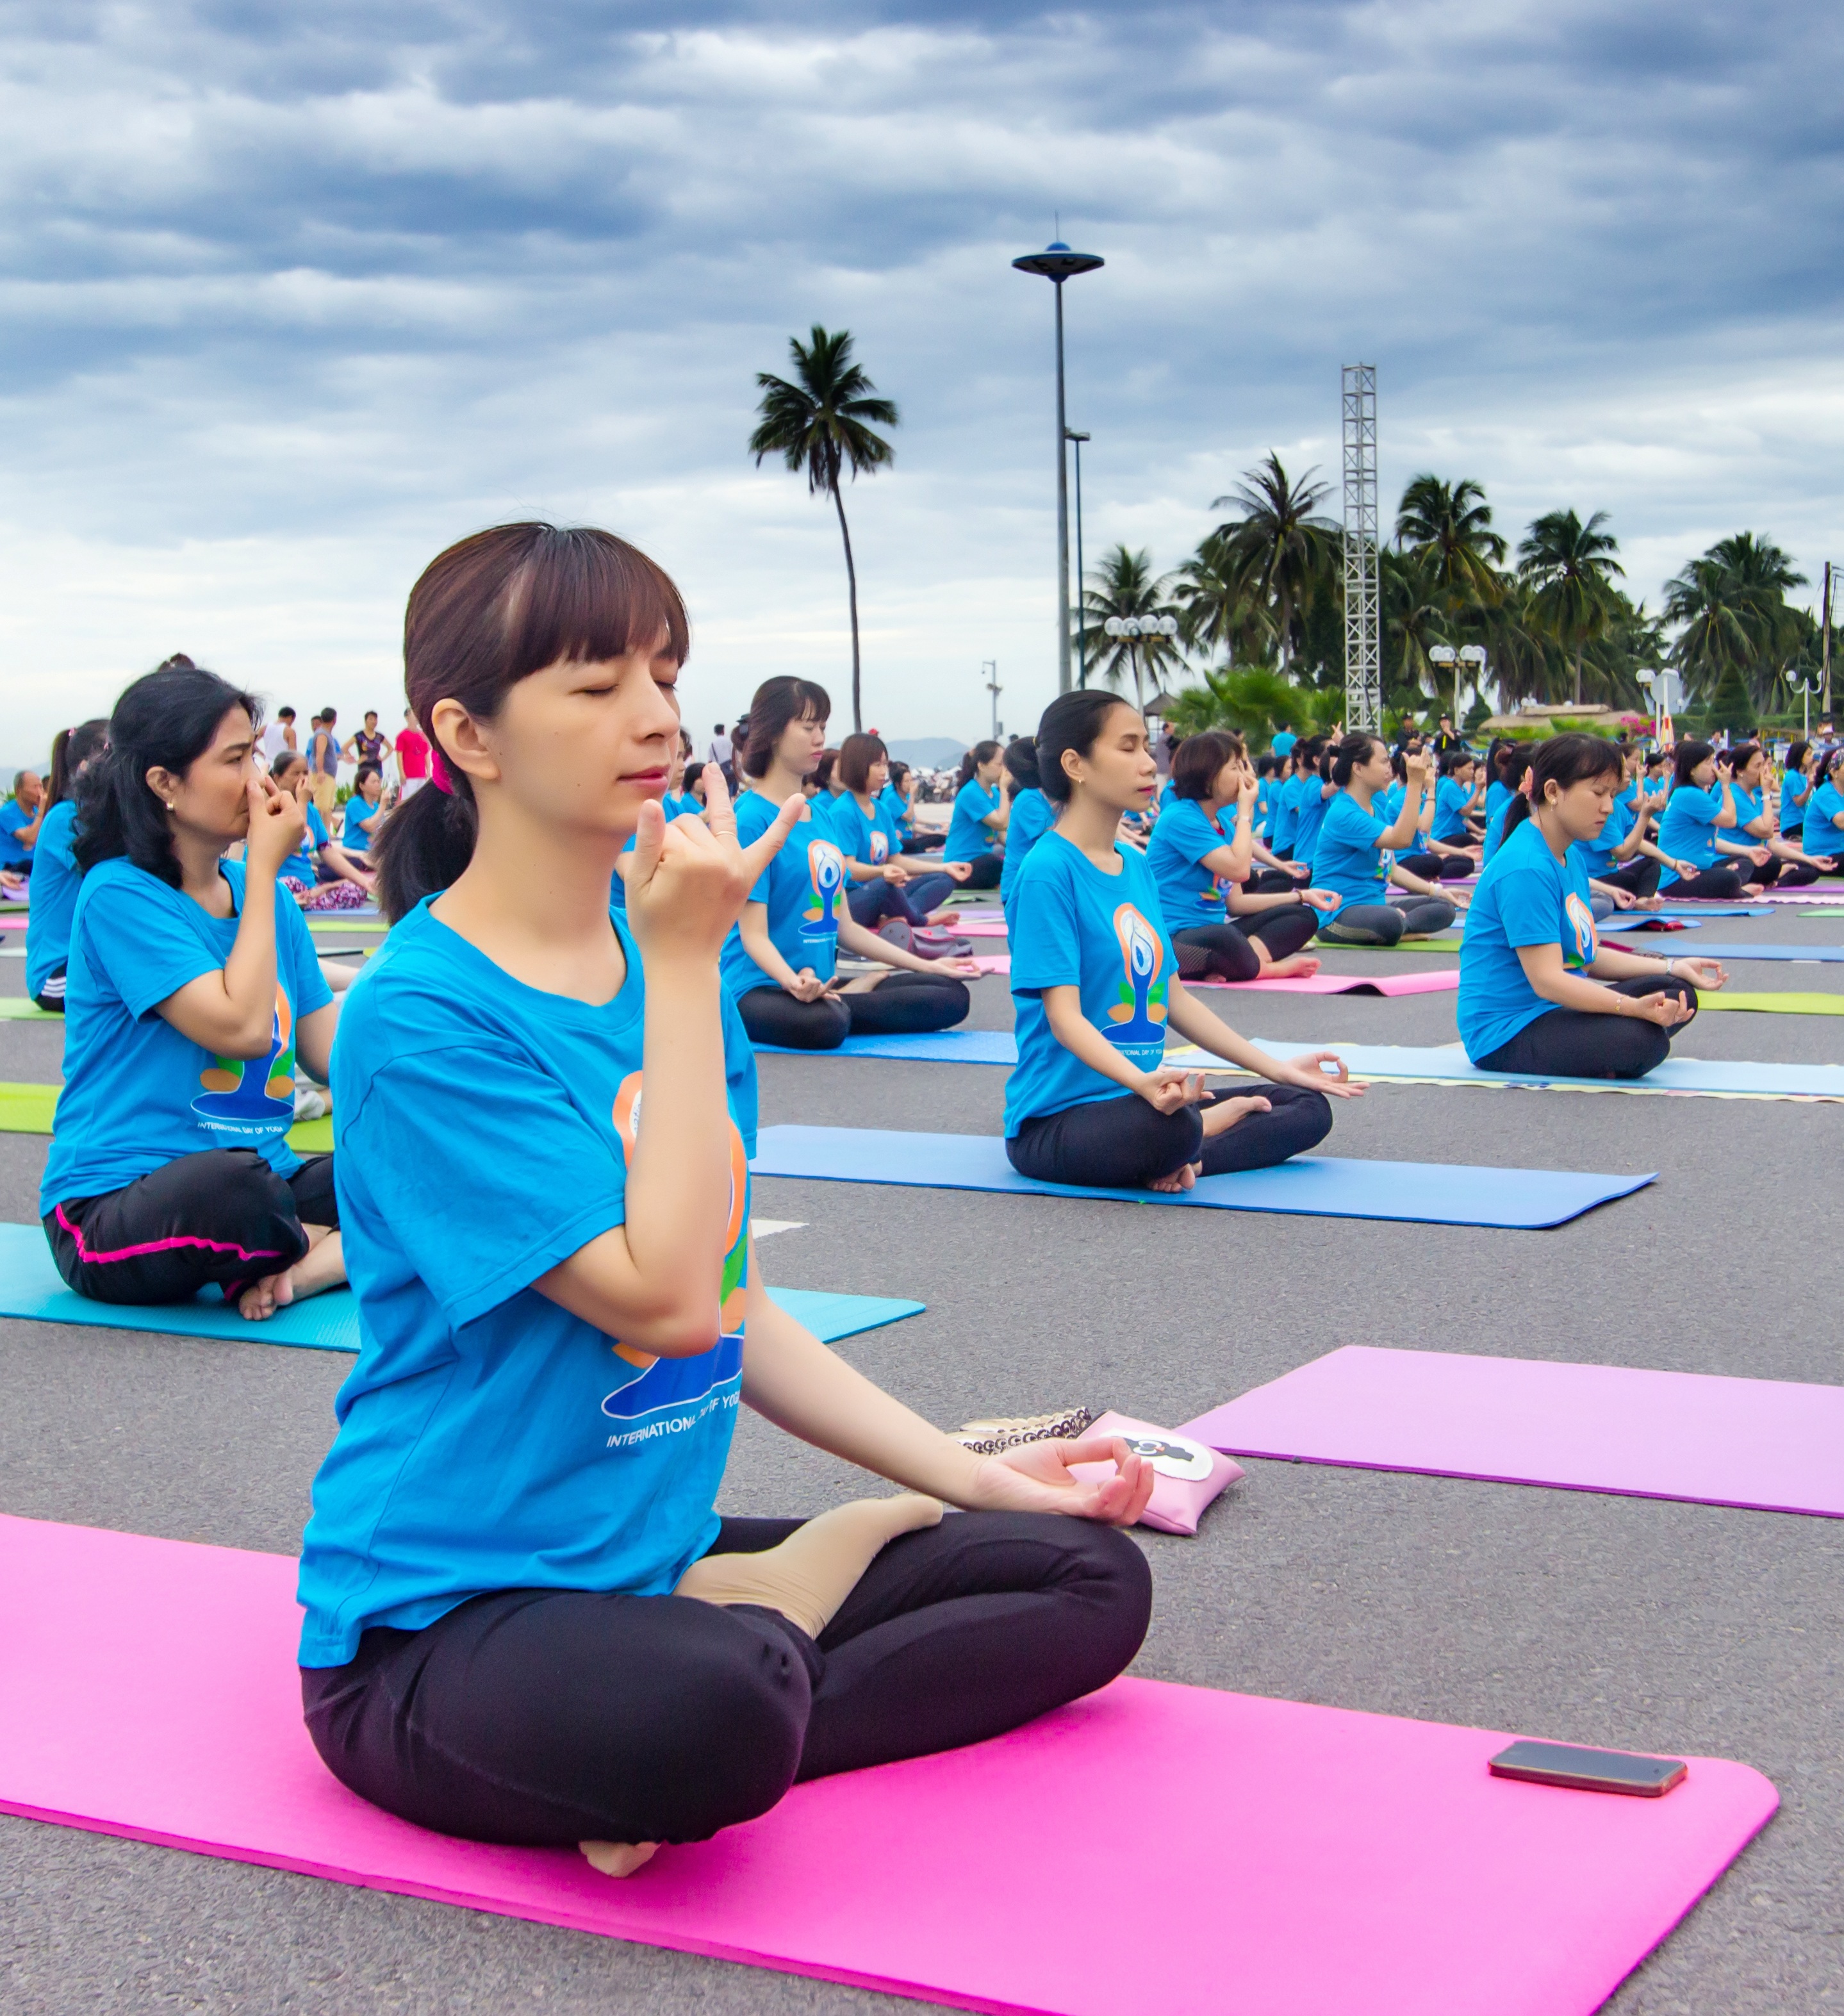
city, home, male, collection, leisure, page, write, sports, yoga, st, martial arts, human action, individual sports, physical fitness